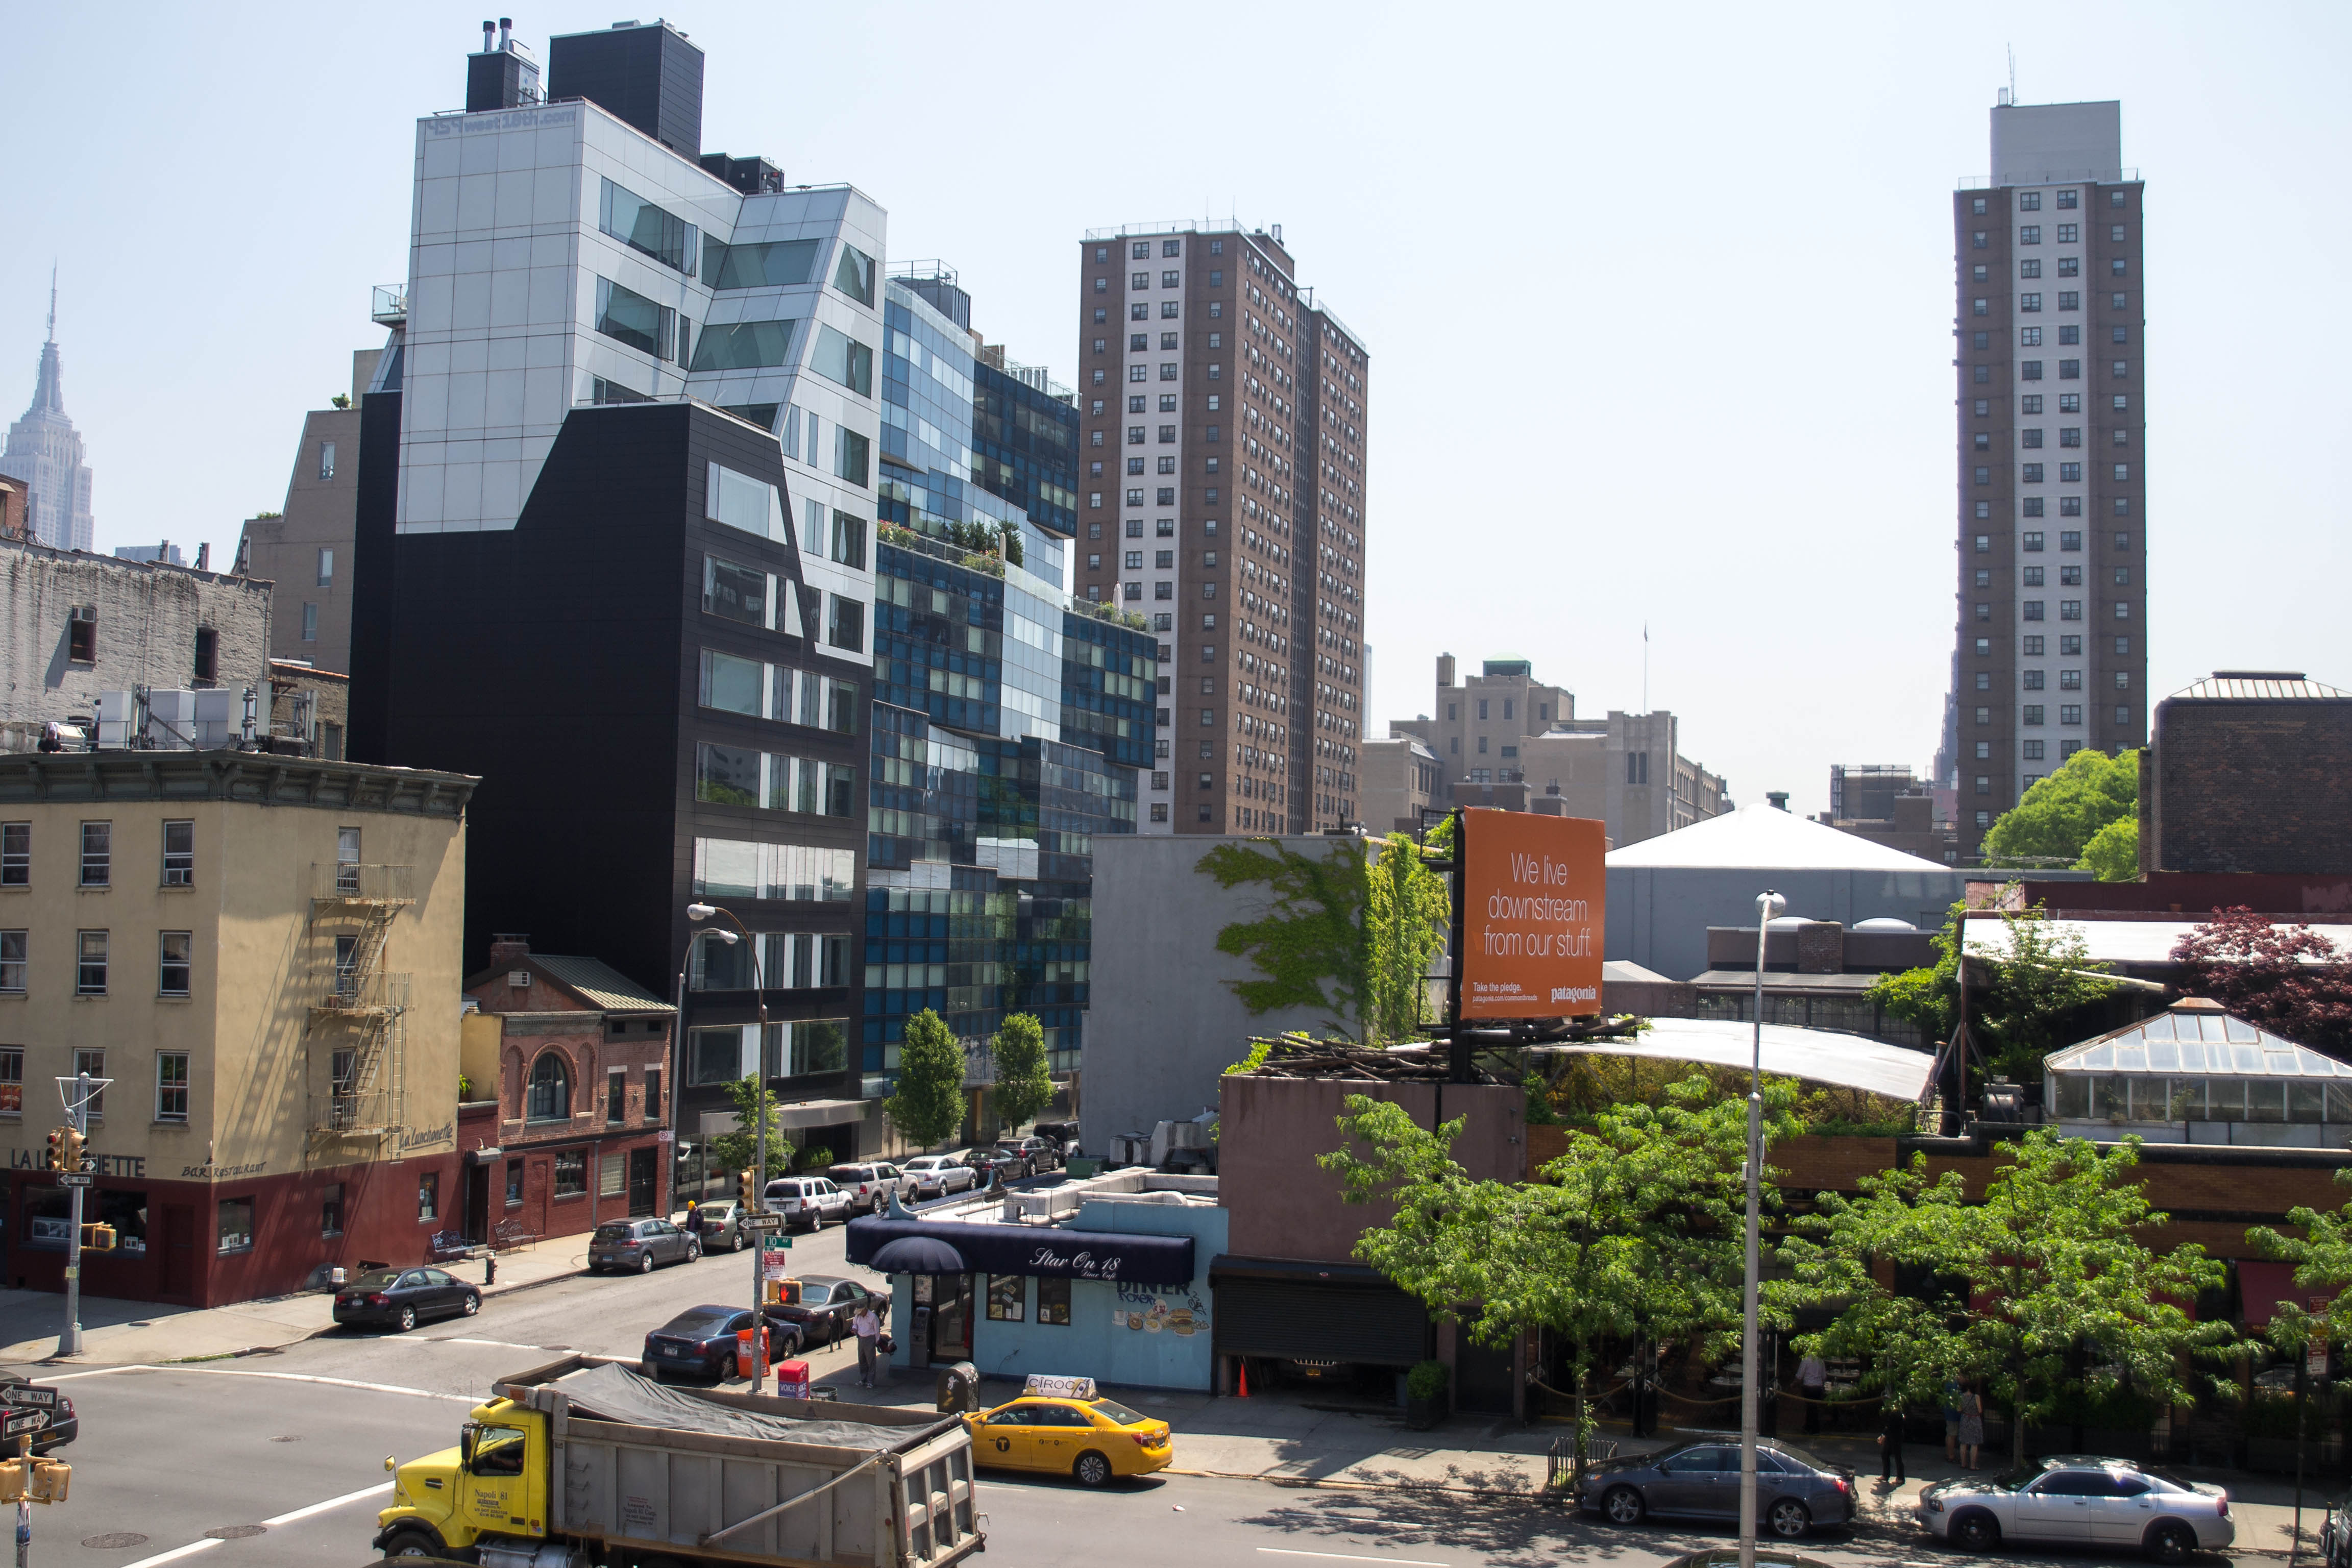
architecture, road, skyline, street, town, city, skyscraper, cityscape, downtown, transport, suburb, plaza, landmark, tower block, public transport, metropolis, condominium, neighbourhood, urban area, residential area, human settlement, metropolitan area